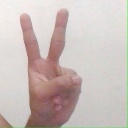
अक्षर: क